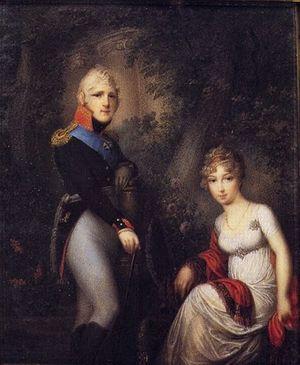
Louise Augusta de Bade, appelée Élisabeth Alexeïevna après sa conversion à l'orthodoxie, née le 24 janvier 1779 à Karlsruhe et morte le 16 mai 1826 à Beliov, est une princesse allemande devenue impératrice de Russie par son mariage avec Alexandre Iᵉʳ de Russie.